Mormon foodways

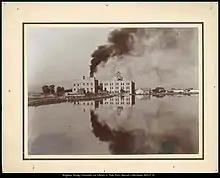
Utah Beet Sugar Works in Lehi

Mormon foodways encompass the traditional food and drink surrounding the religious and social practices of members of the Church of Jesus Christ of Latter-day Saints (LDS Church) and other churches in the Latter Day Saint movement, colloquially referred to as Mormons. The Word of Wisdom prohibits Mormons from consuming alcohol, coffee, and tea. These restrictions began to be observed more closely in the 20th century. Traditionally, members are encouraged to fast two meals during the first Sunday of each month.